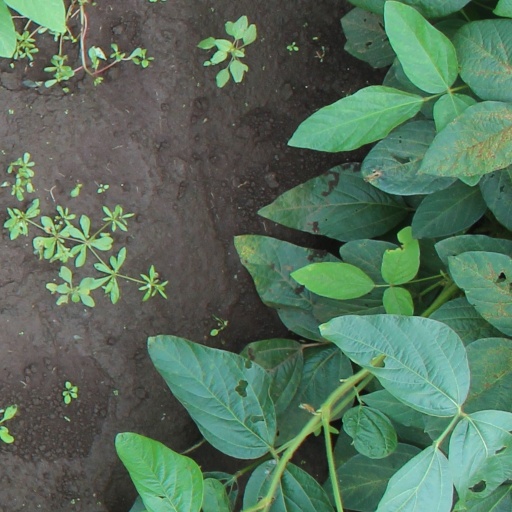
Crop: soybean